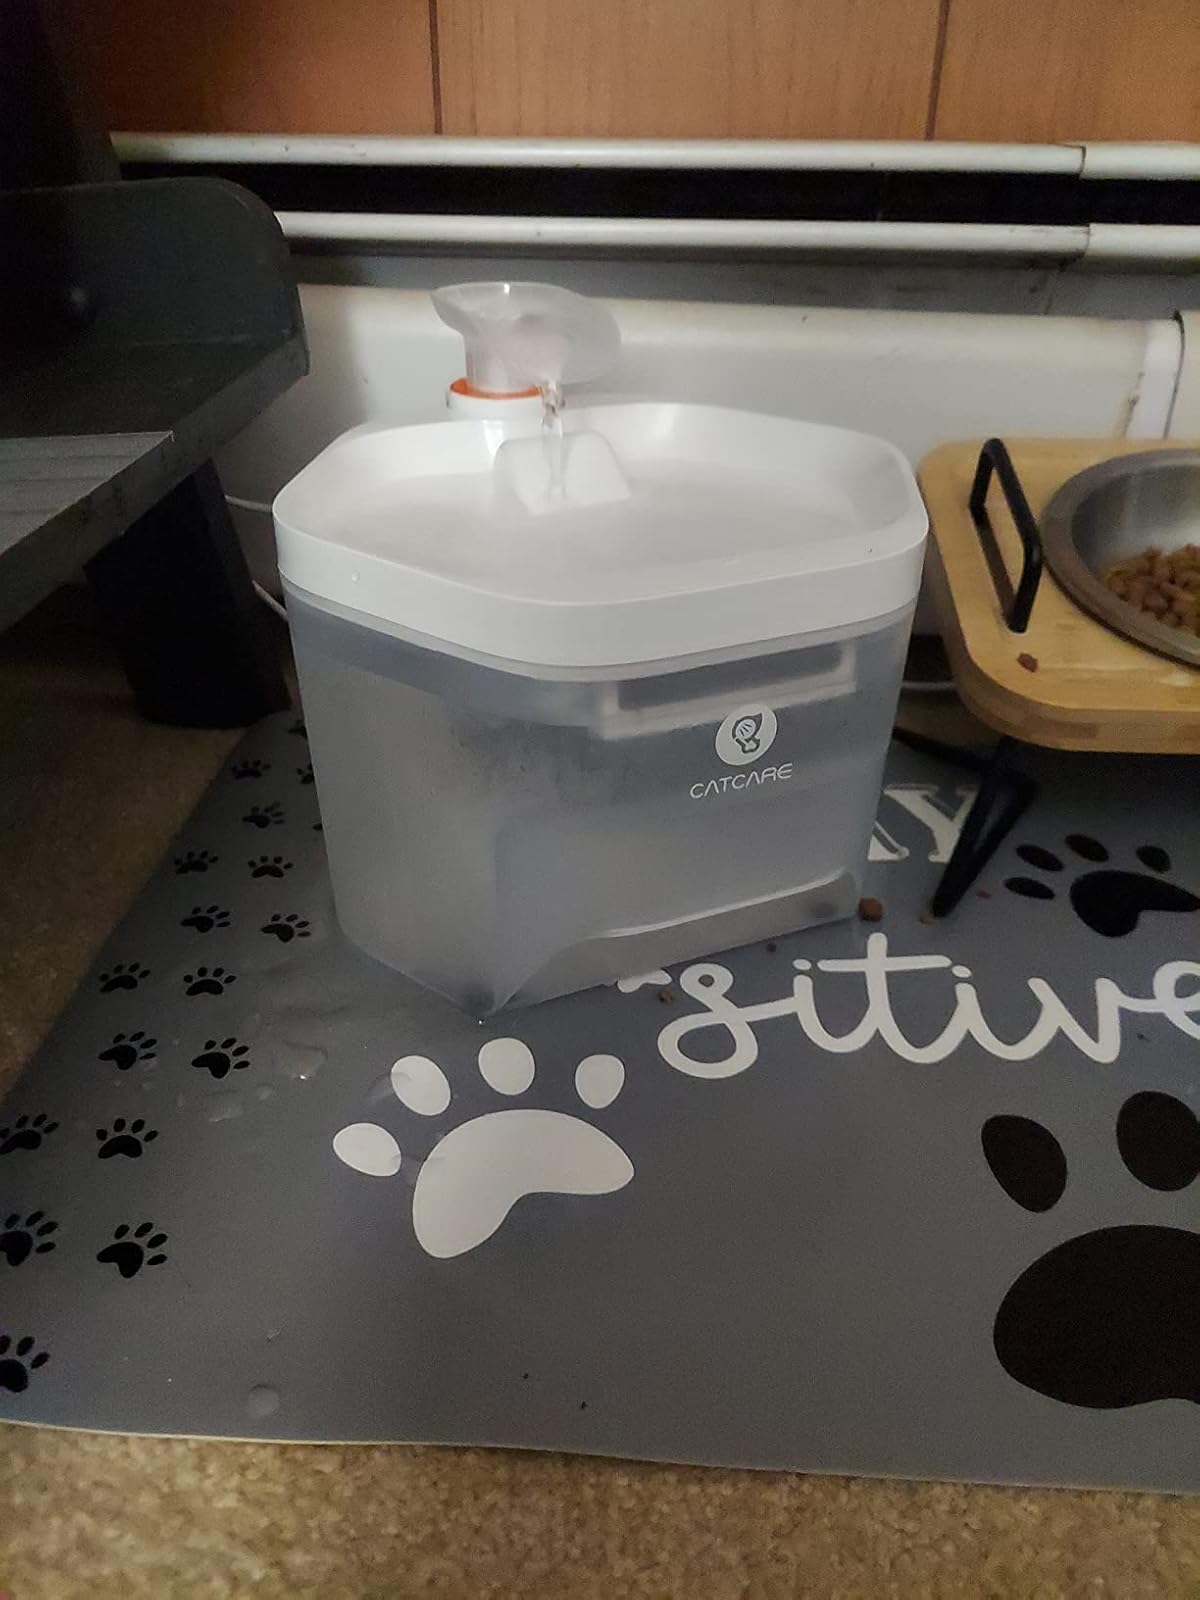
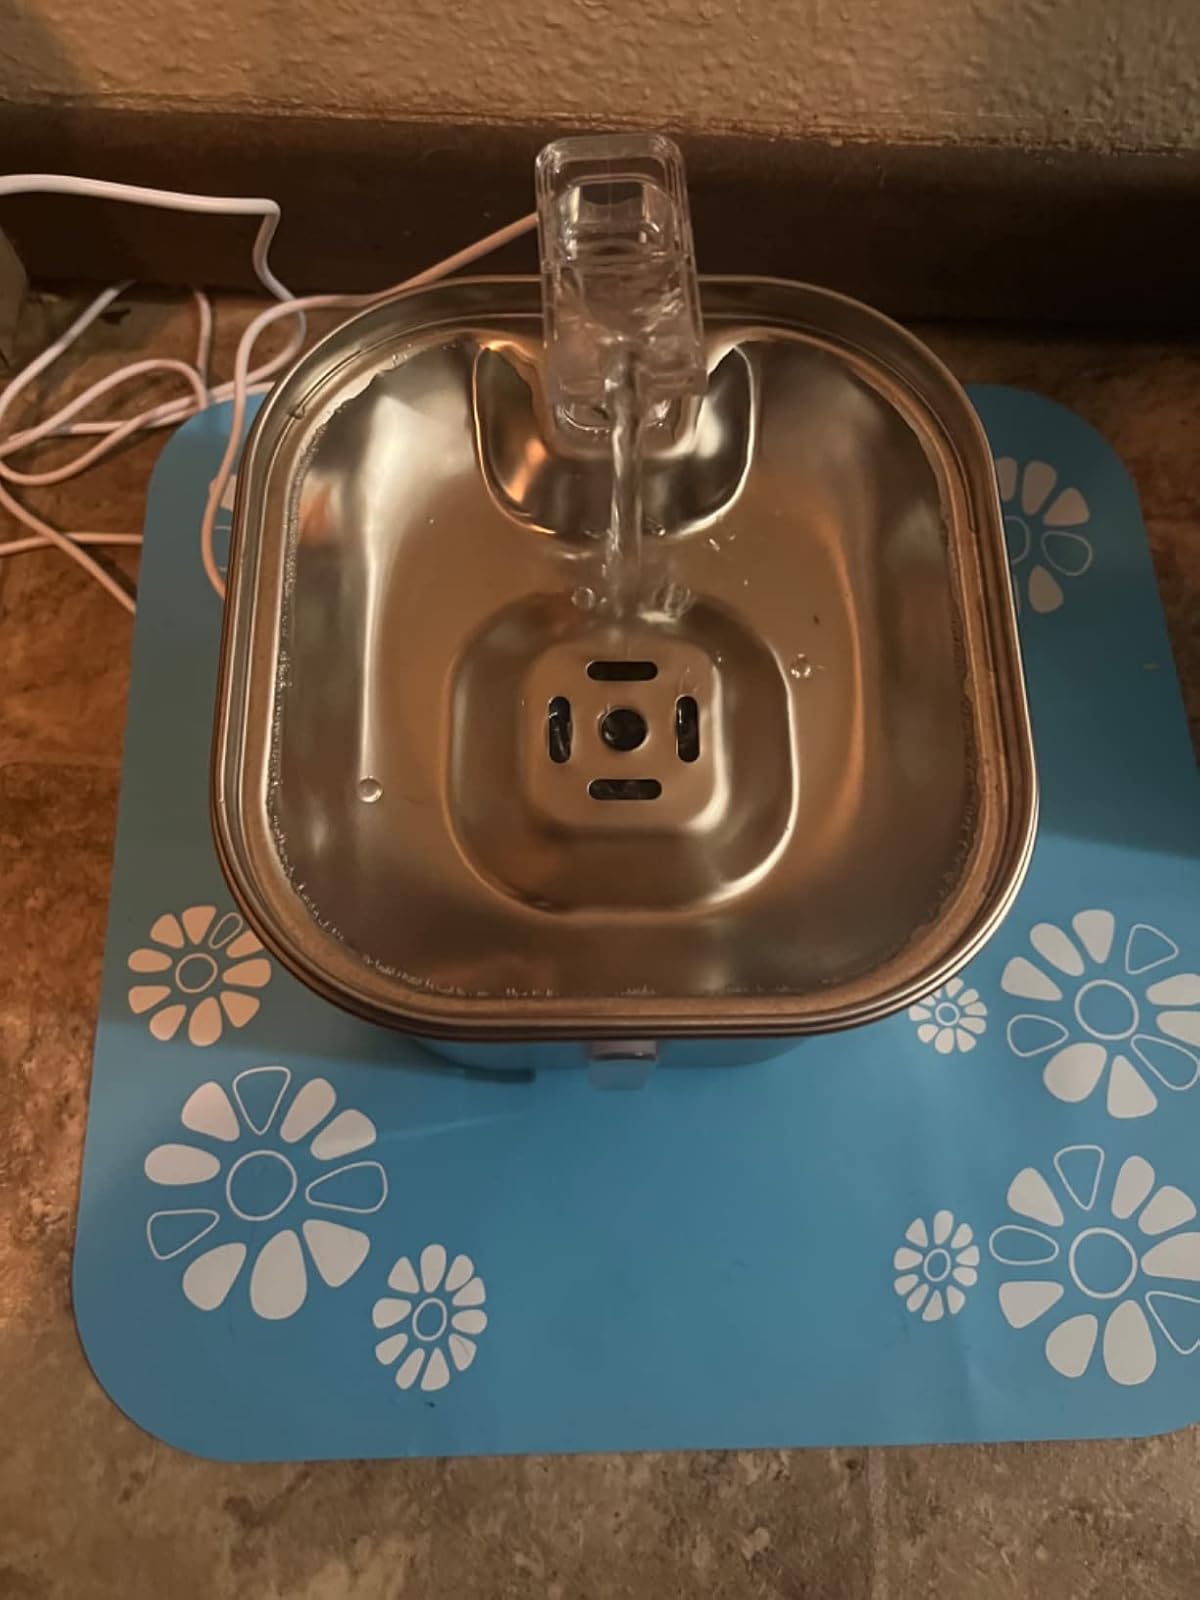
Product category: items_bowl
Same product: no